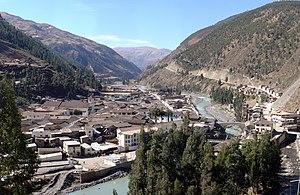
SVP, rendez cette description accessible à tous en la traduisant dans plusieurs langues.